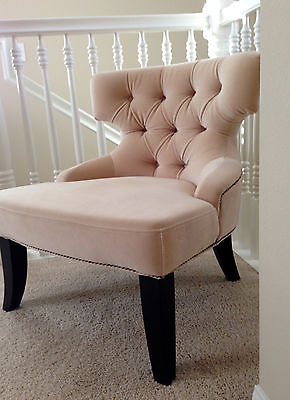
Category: chair